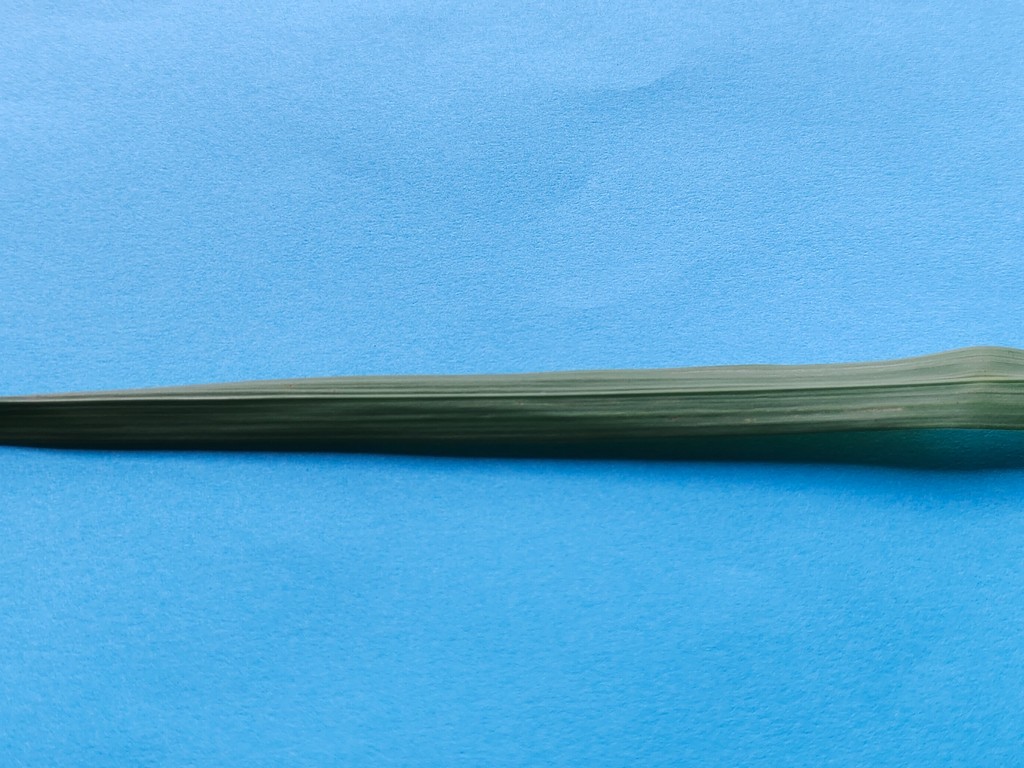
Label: Healthy